Mystery Walk (novel)

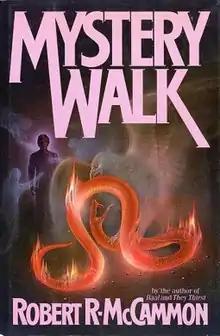
First edition

Mystery Walk is a 1983 horror novel by American writer Robert McCammon. It was first published on May 13, 1983 through Holt, Rinehart & Winston and follows Billy Creekmore, a young boy capable of seeing and exorcising spirits.